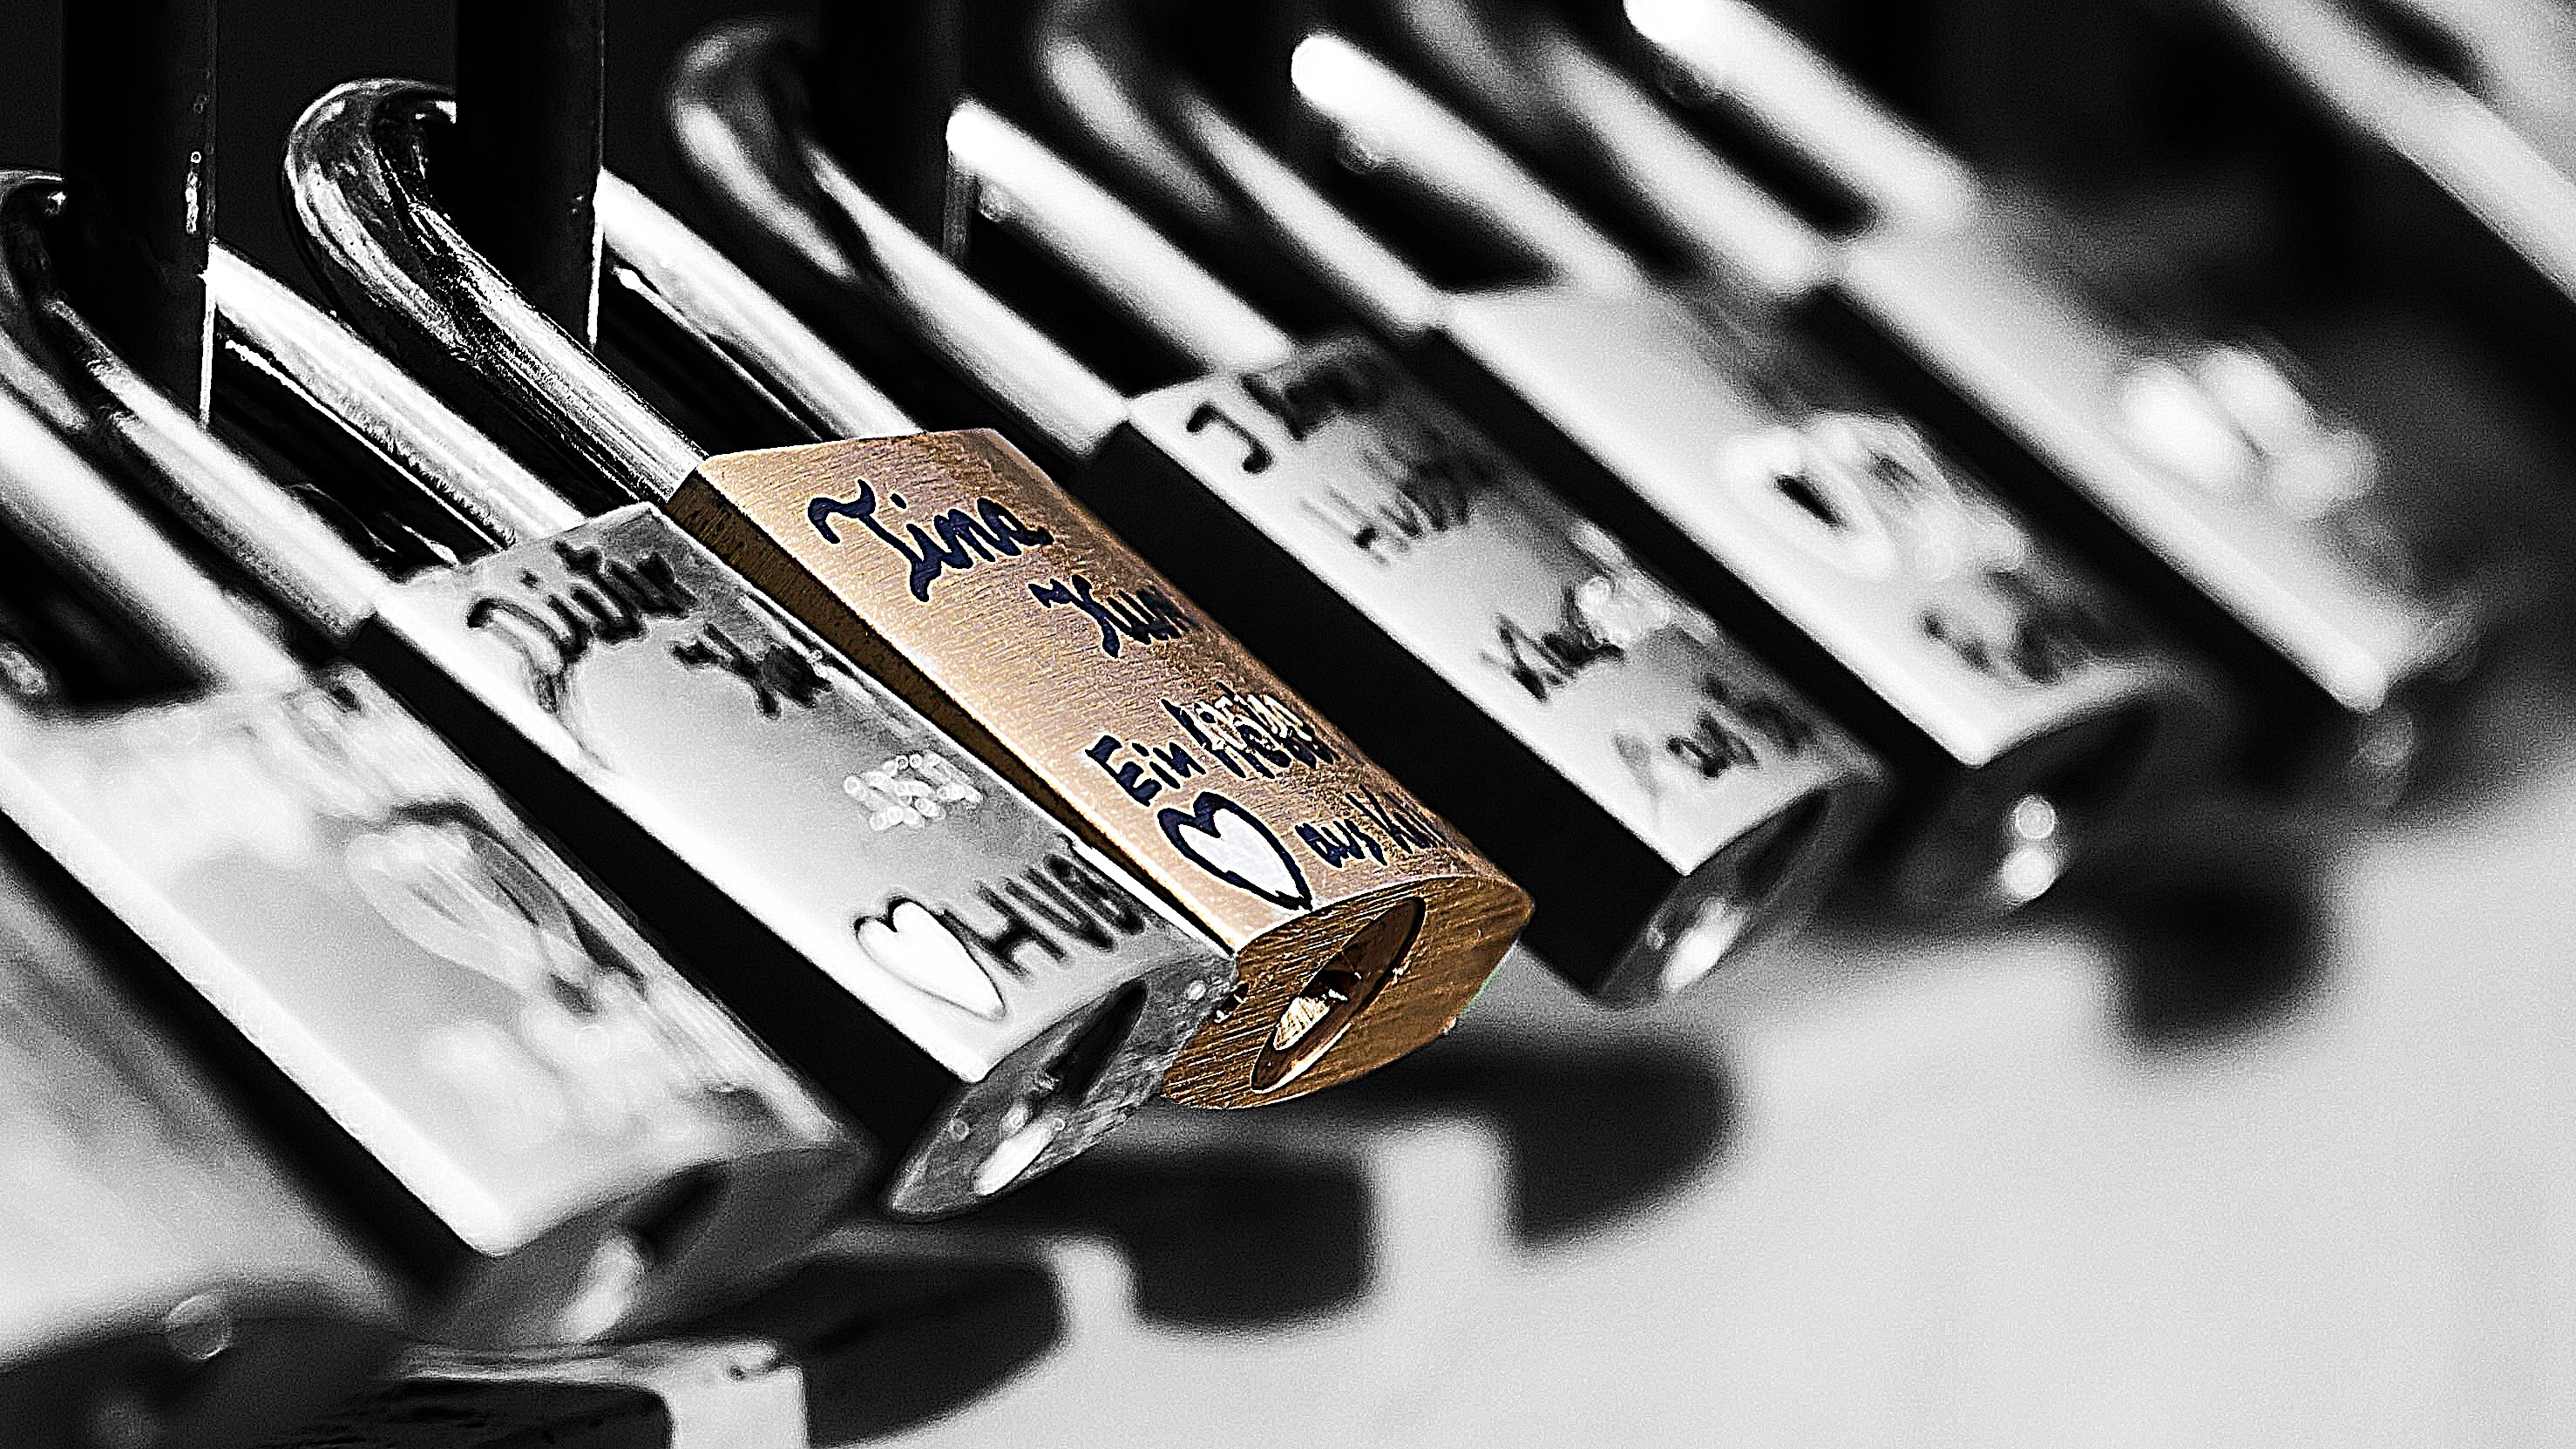
watch, light, black and white, white, photography, love, vehicle, romance, romantic, castle, black, monochrome, close, security, close up, affection, gold, photograph, shape, luck, feelings, monochrome photography, part color